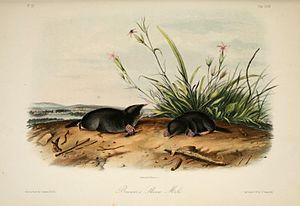
Cette liste des mammifères au Québec est basée sur la « Liste de la faune vertébrée du Québec ». Elle comprend les espèces disparues dans l'histoire récente et les espèces introduites. Elle compte 97 espèces en neuf ordres : une espèce de didelphimorphes, dix espèces d'insectivores, huit espèces de chiroptères, trois espèces de lagomorphes, 25 espèces de rongeurs, 21 espèces de fissipèdes, cinq espèces d'artiodactyles, sept espèces de pinnipèdes et 17 espèces de cétacés.